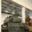
Label: tank